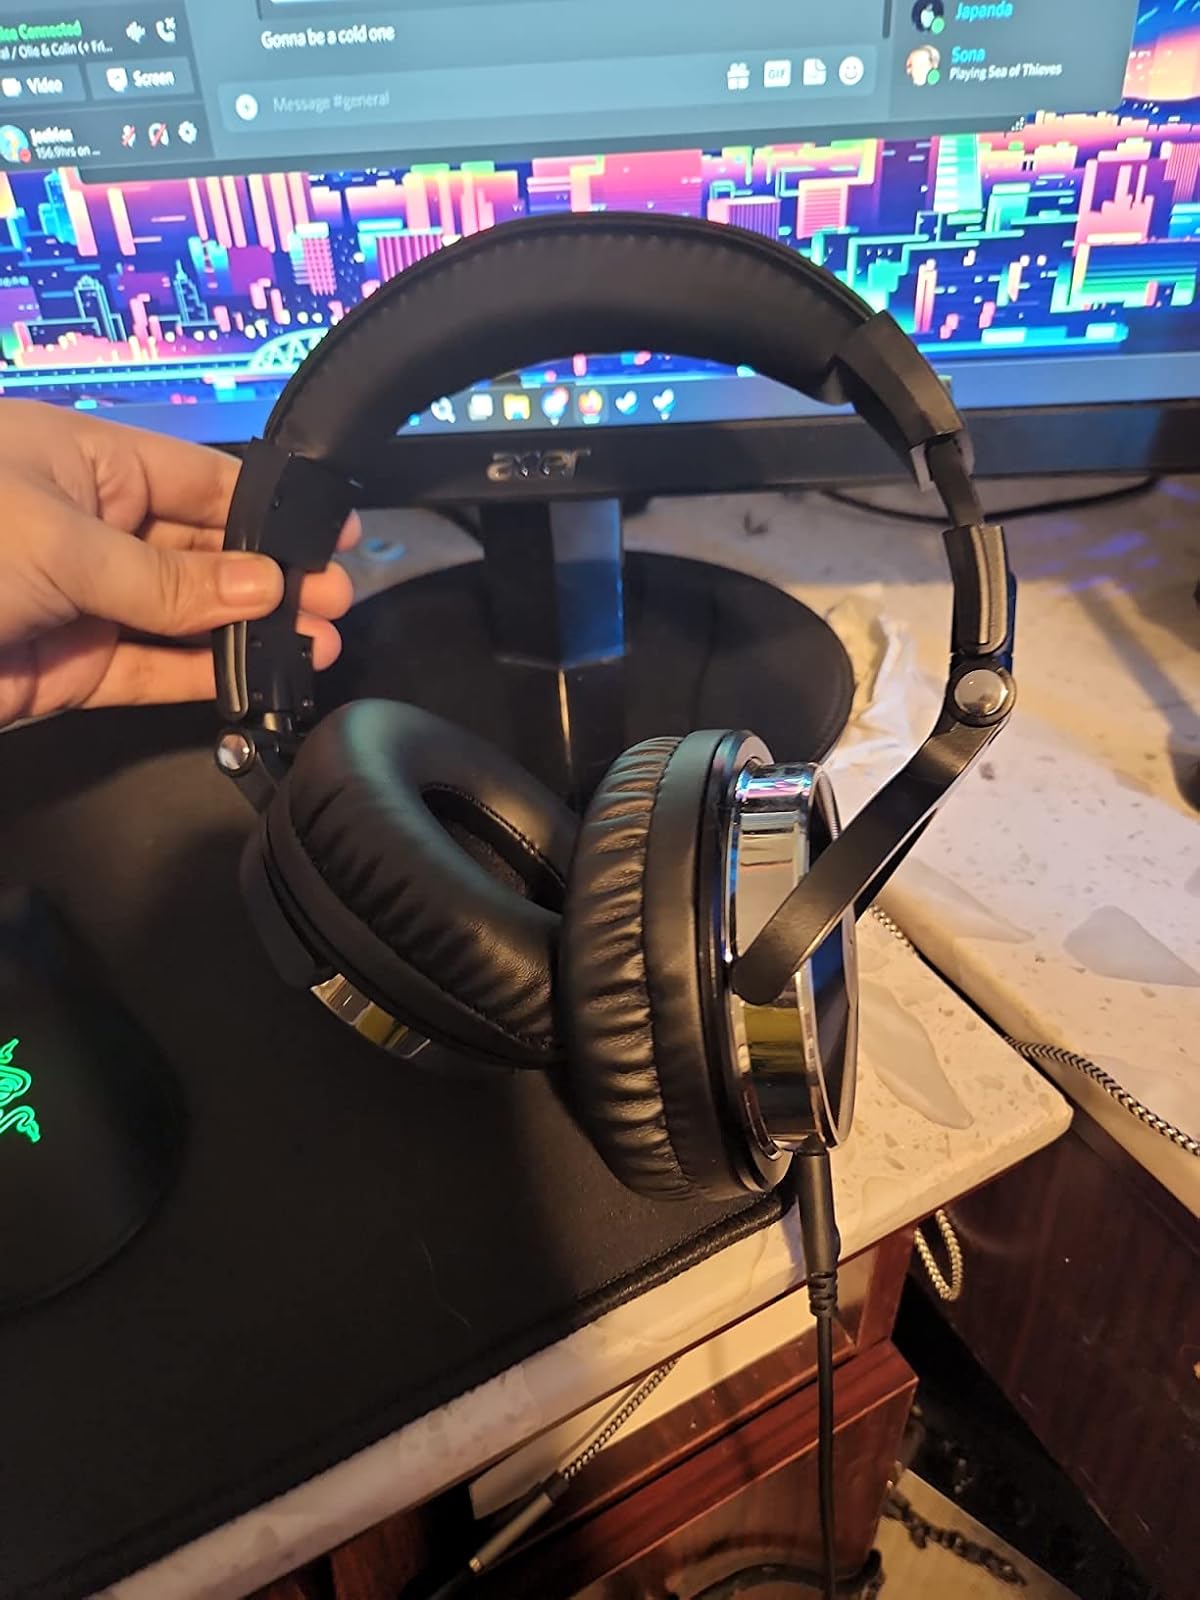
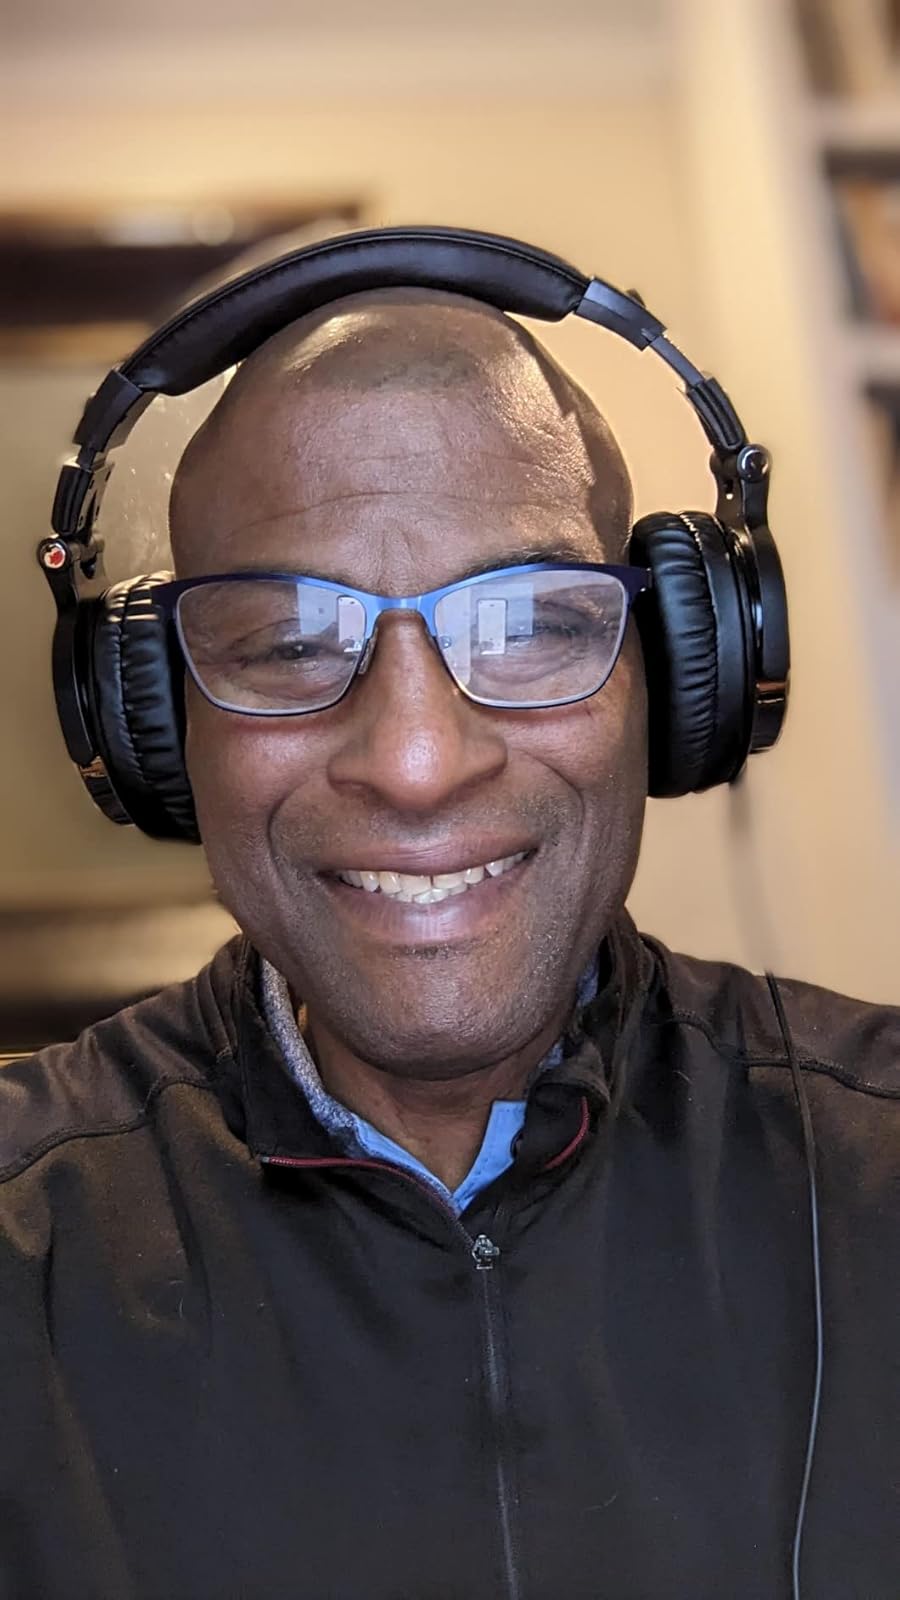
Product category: headphones
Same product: yes